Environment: lab
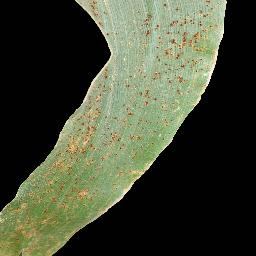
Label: common_rust